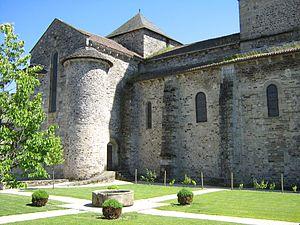
Uzerche est une commune française située dans le département de la Corrèze en région Nouvelle-Aquitaine.